St. Gertrude's Cathedral

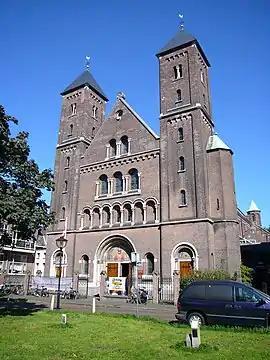
Façade of St. Gertrude's Cathedral

St. Gertrude's Cathedral (Dutch: "Sint-Gertrudiskathedraal") in Utrecht, the Netherlands, is the seat of the Archbishop of Utrecht and the mother church of the Old Catholic Church of the Netherlands (and of the wider Old Catholic Communion).